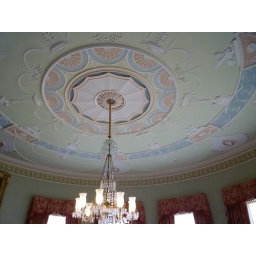
overlooking the sea, in the centre of the first floor of the house